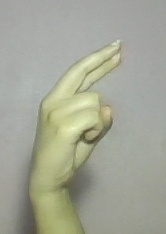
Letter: zay